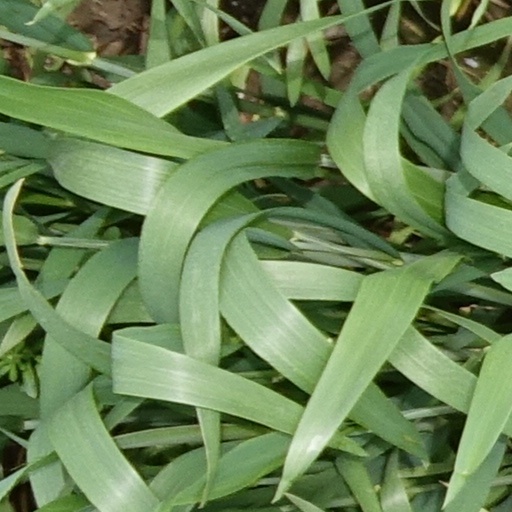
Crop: wheat